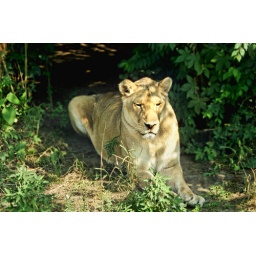
african male lion and female tiger crossone of 10 in existence harbinchina